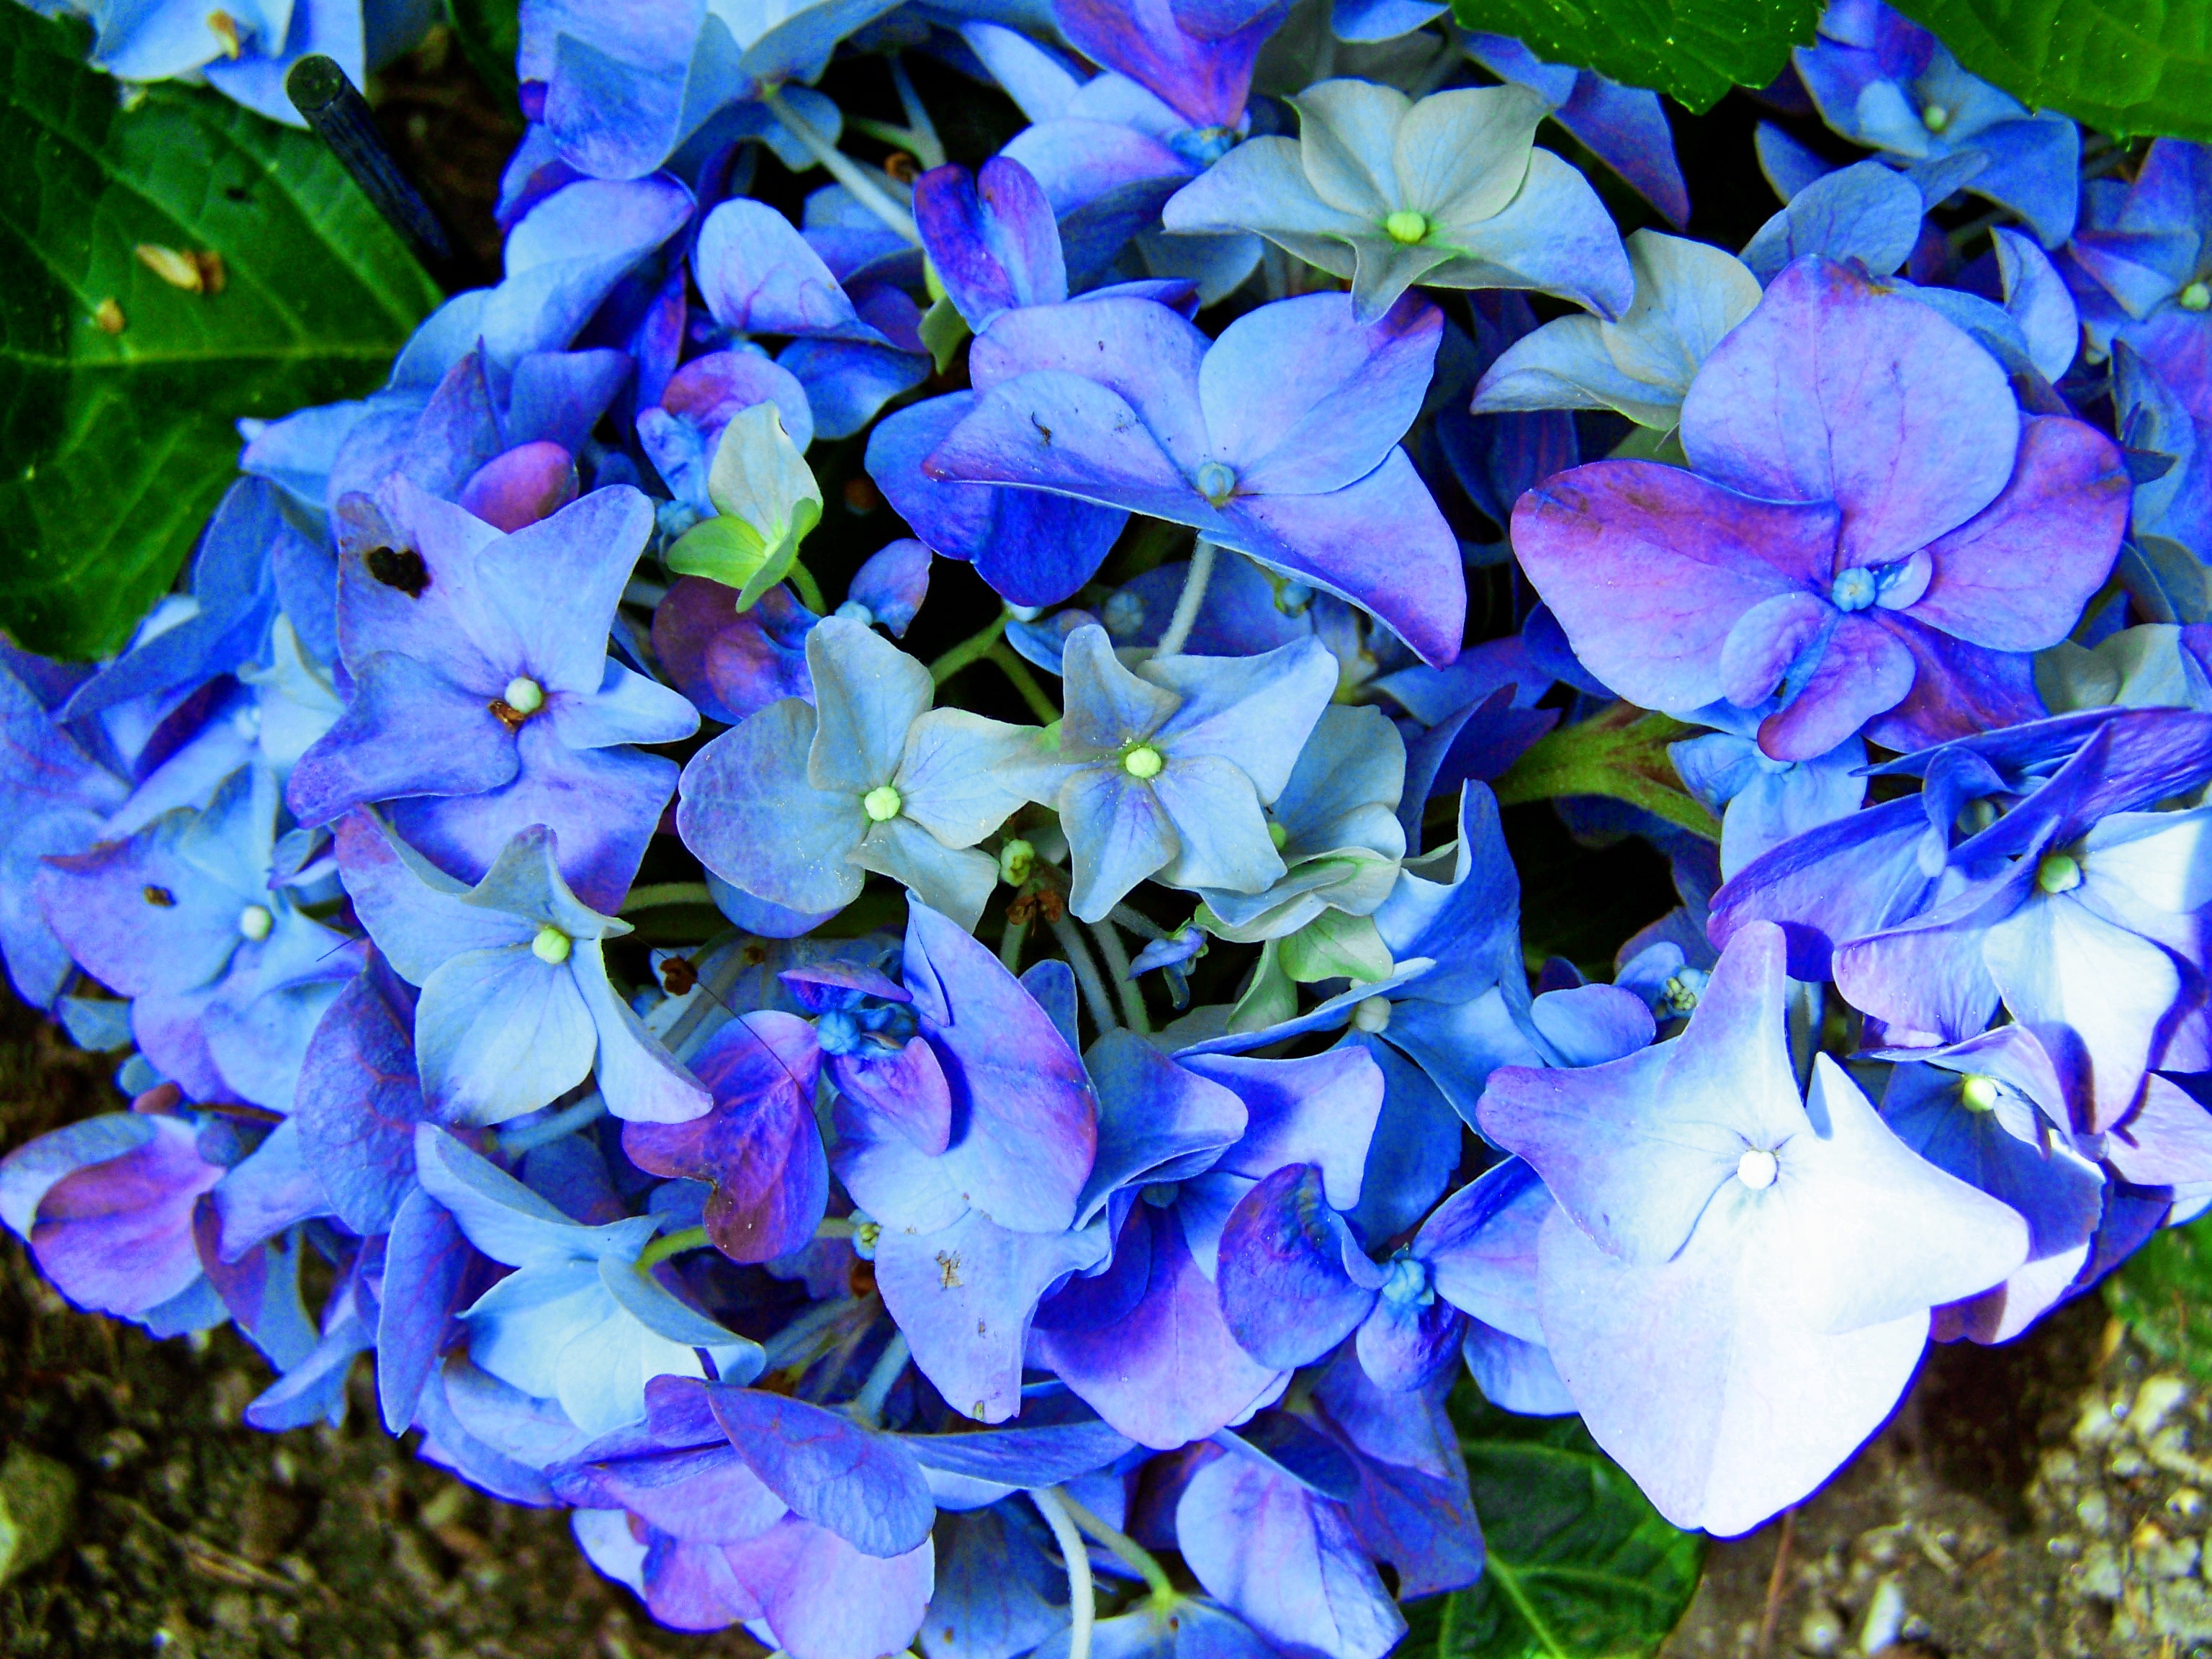
plant, flower, petal, botany, blue, flora, hydrangea, flower garden, spring flower, flowering plant, flower bouquet, hydrangeaceae, blue hydrangea, bellflower family, cornales, annual plant, land plant